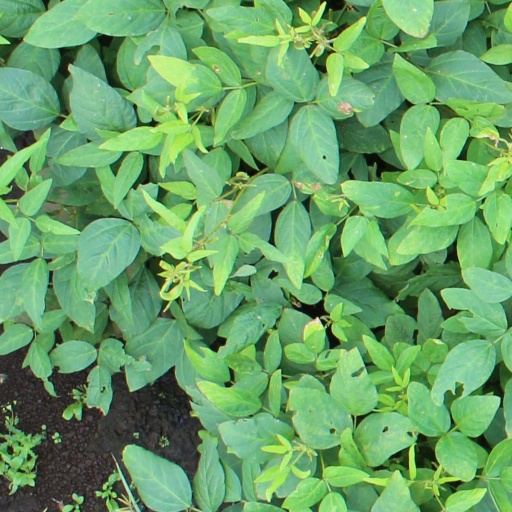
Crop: soybean